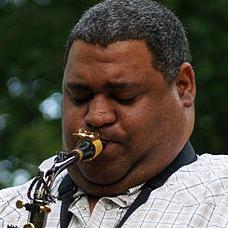
Age: 40